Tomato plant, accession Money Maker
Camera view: horizontal (90 deg, fisheye); turntable rotation: 330 degrees
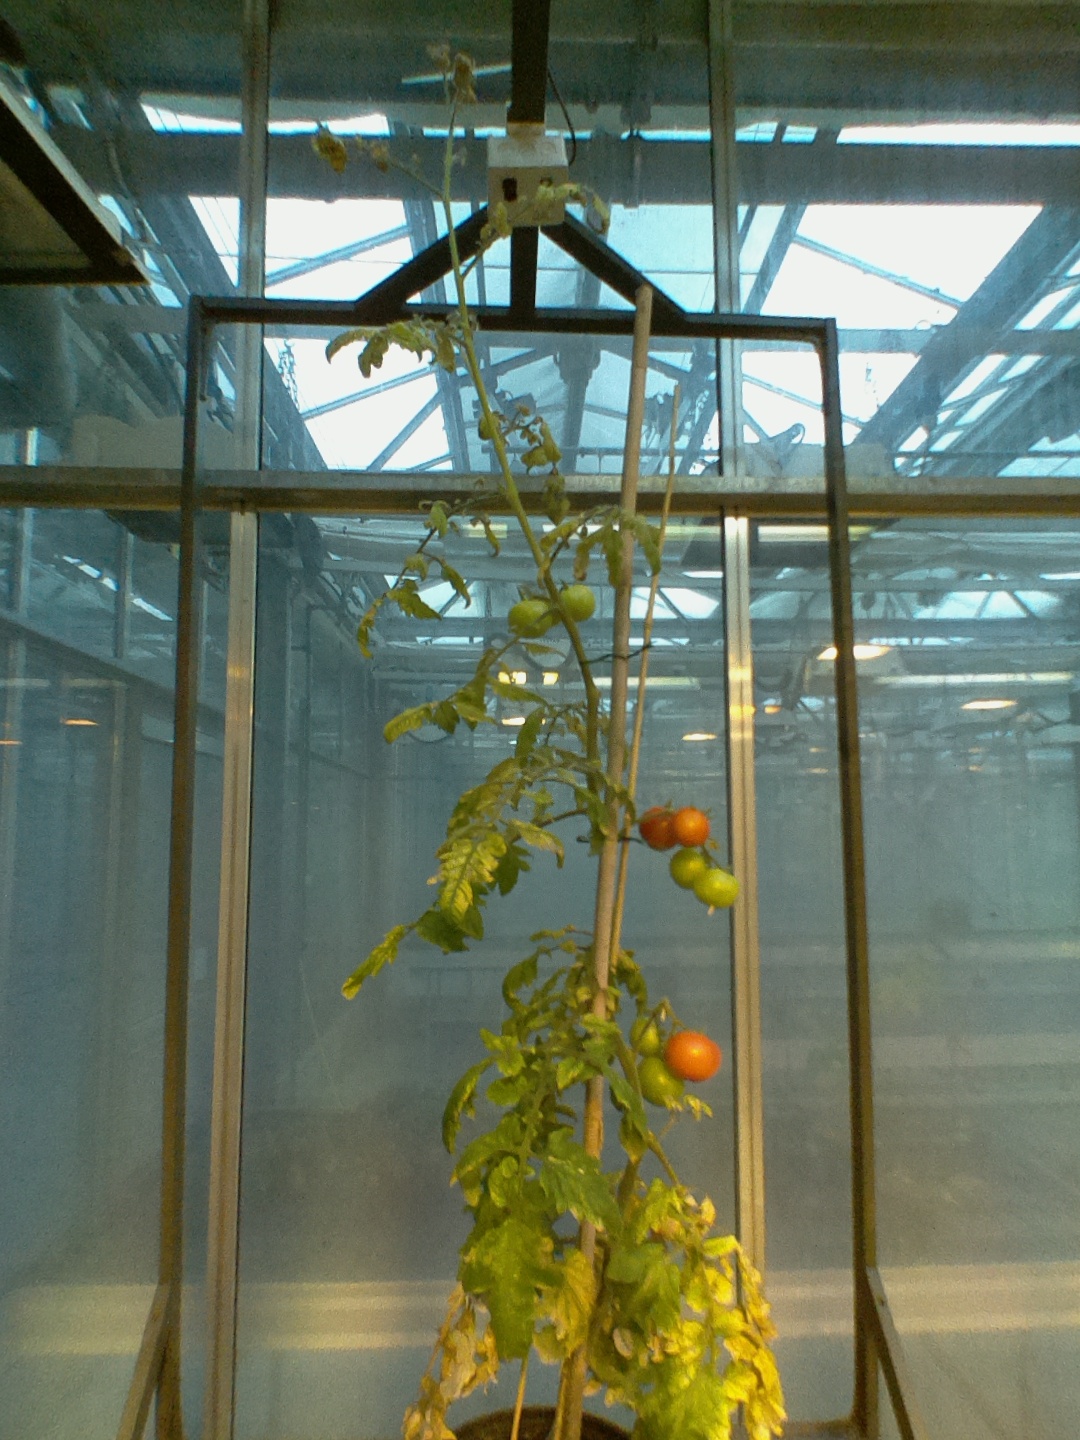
BBCH growth stage 83: 30%-40% of fruits show typical fully ripe color